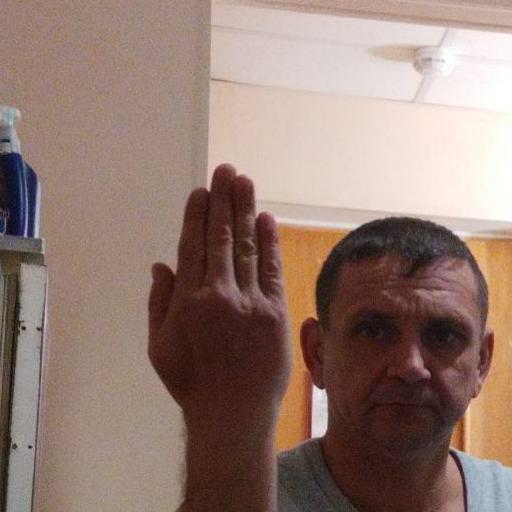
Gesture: stop_inverted